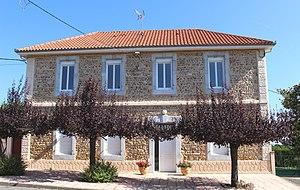
Mairie de Bonrepos (Hautes-Pyrénées)
Bonrepos est une commune française située dans le département des Hautes-Pyrénées, en région Occitanie.